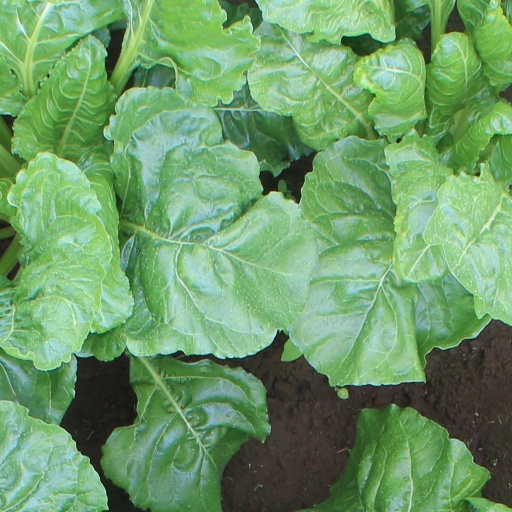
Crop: sugar beet